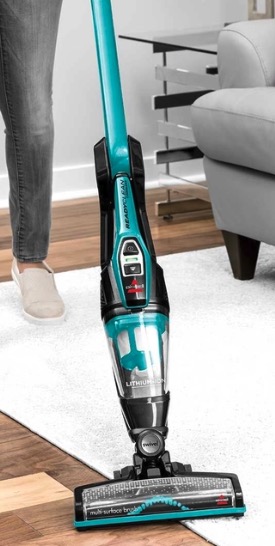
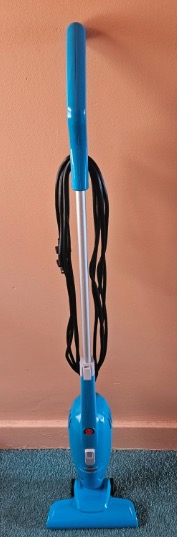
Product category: items_vacuum
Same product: no